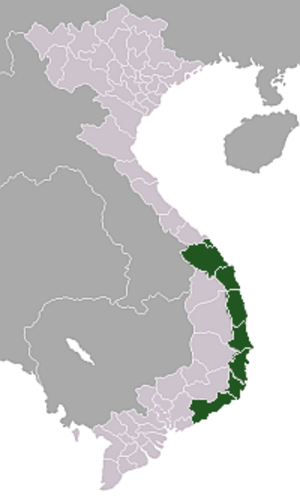
La Côte centrale du Sud est une région du Viêt Nam.